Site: brandenburg
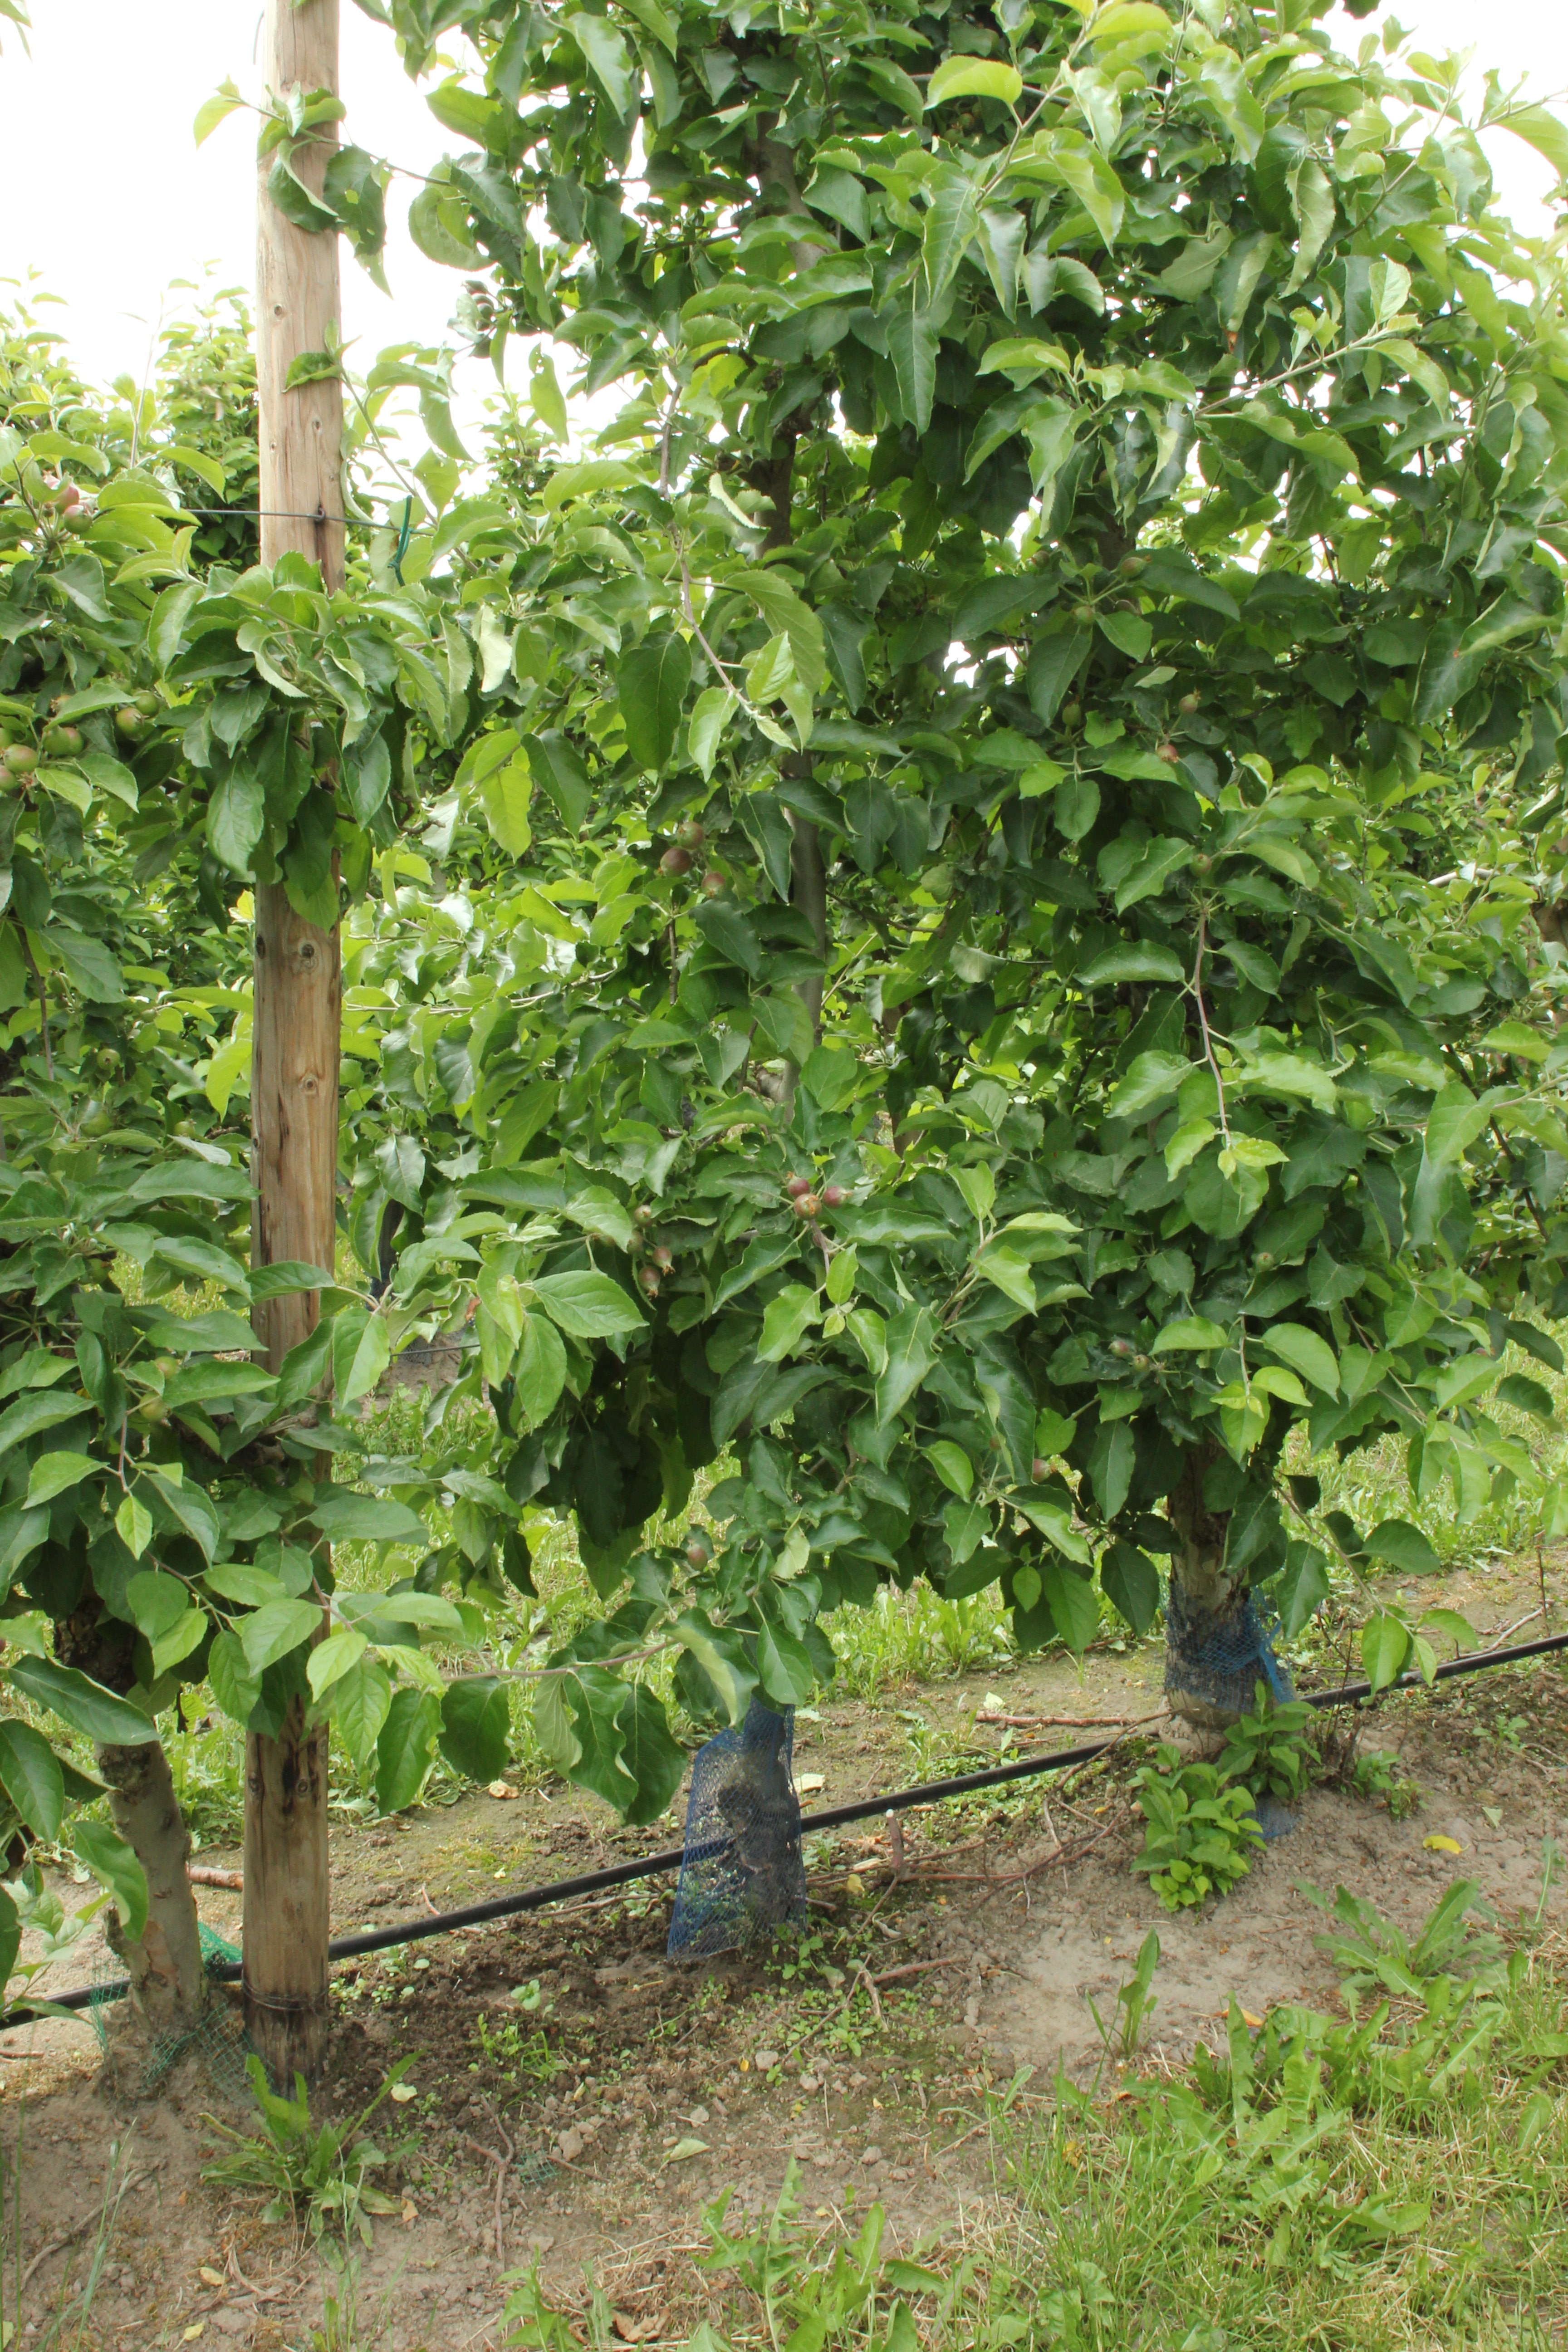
Growth stage (BBCH 72): Development of fruit